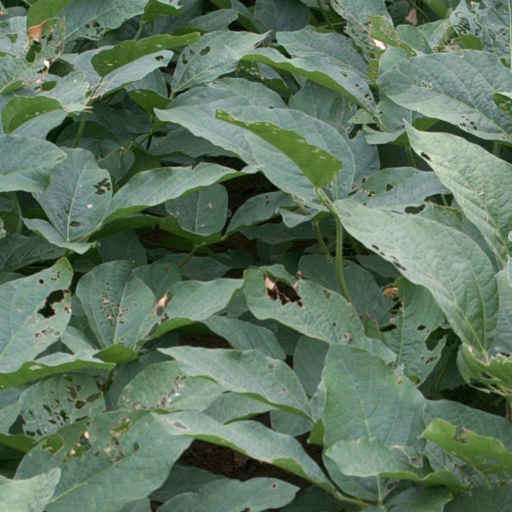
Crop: soybean